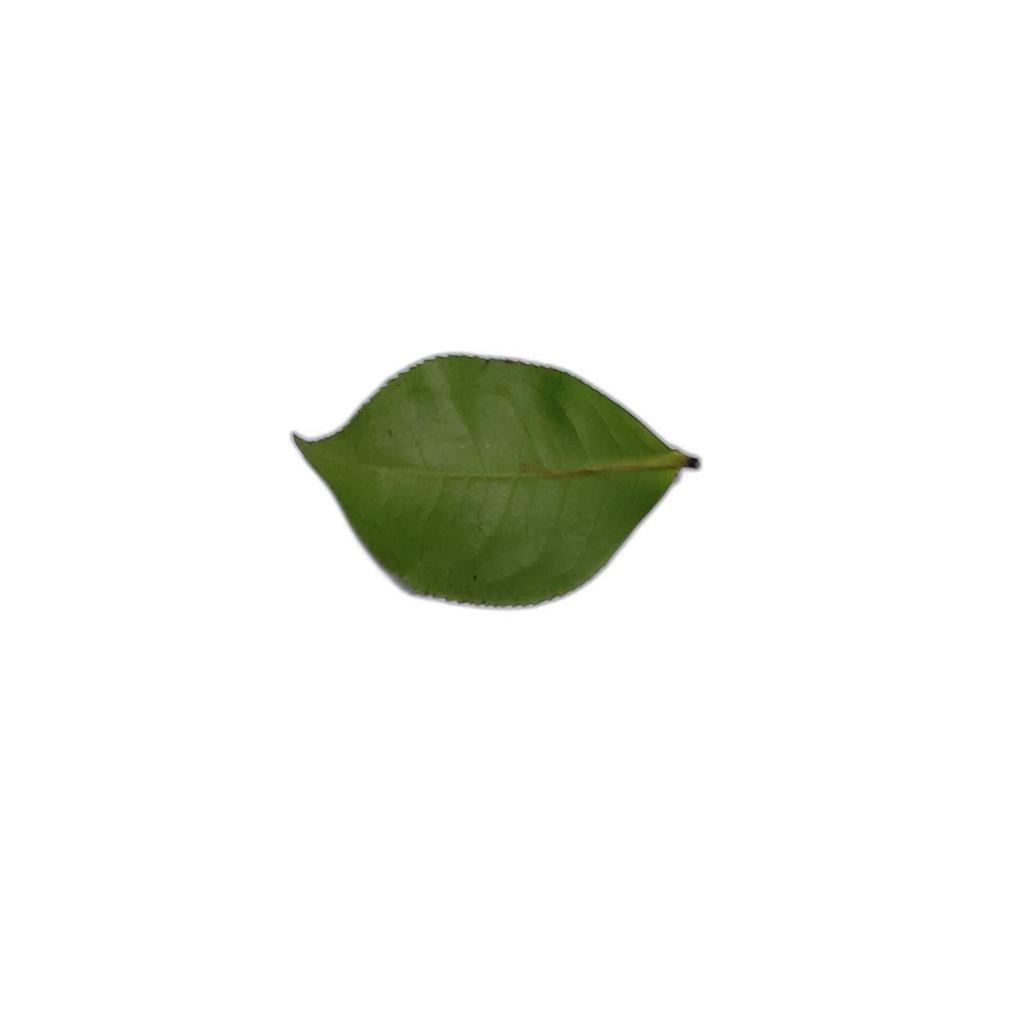
Label: Healthy